Wigtown Harbour

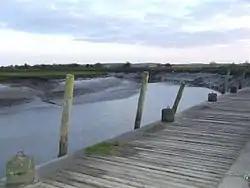
The Wigtown Harbour Quay and the River Bladnoch.

The harbour was built to accommodate Ships of up to 300 tons and the commerce involved the unloading of lime, coal and manure. Farm produce was the main export. Herring fishing was not a major activity here. The trade by sailing ships 1845-49 was 3892 tons; 2080 tons in 54 vessels in 1856; in 1875, 1931 tons in 40 vessels; 1884, 1466 tons in 35 vessels. Steamers are not recorded as visiting Wigtown over these years.